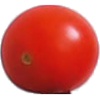
Label: Tomato Cherry Red 1